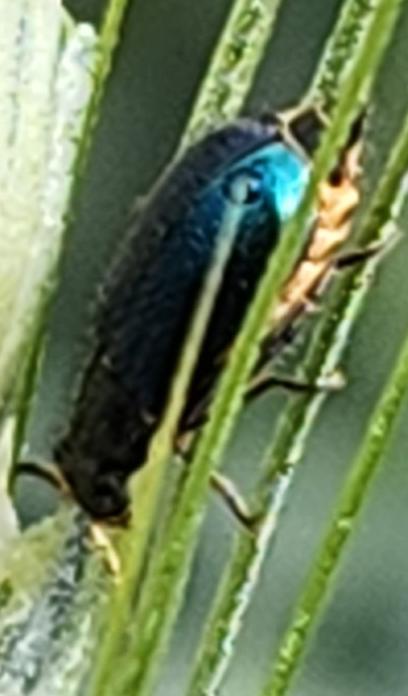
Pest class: predators